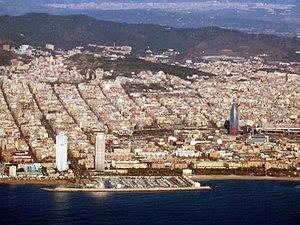
La Catalogne est une communauté autonome se trouvant au nord-est de l´Espagne, elle est officiellement considérée comme ayant une nationalité. Sa capitale et métropole est la ville de Barcelone. Elle est entourée par la Communauté valencienne au sud, l'Aragon à l'ouest, la France au nord, l'Andorre au nord-ouest, et la mer Méditerranée à l'est. Une grande partie de ses terres fait donc frontière avec la France. Elle couvre une superficie de 31 950 km². Ses langues officielles sont le catalan, l'occitan et l'espagnol ou castillan. En 2015, elle comptait 7 508 106 habitants, ce qui en faisait la deuxième communauté d'Espagne après l'Andalousie et la dixième subdivision territoriale de premier niveau administratif d'Europe au regard de la population. Elle est également la plus peuplée parmi les Pays catalans, ensemble culturel et linguistique qui la lie à la Communauté valencienne, aux îles Baléares, à la principauté d'Andorre, à la Franja aragonaise et à l'essentiel du département français des Pyrénées-Orientales.